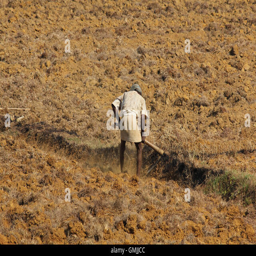
an old man working in the dry land of paddy field